Question: What is on the beach?
Tambaya: Menene a bakin tekun?
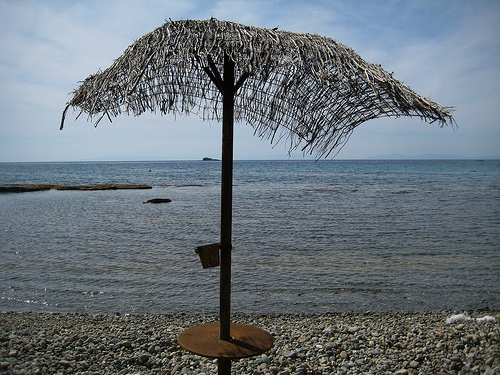
Answer: Rocks.
Amsa: Duwatsu.